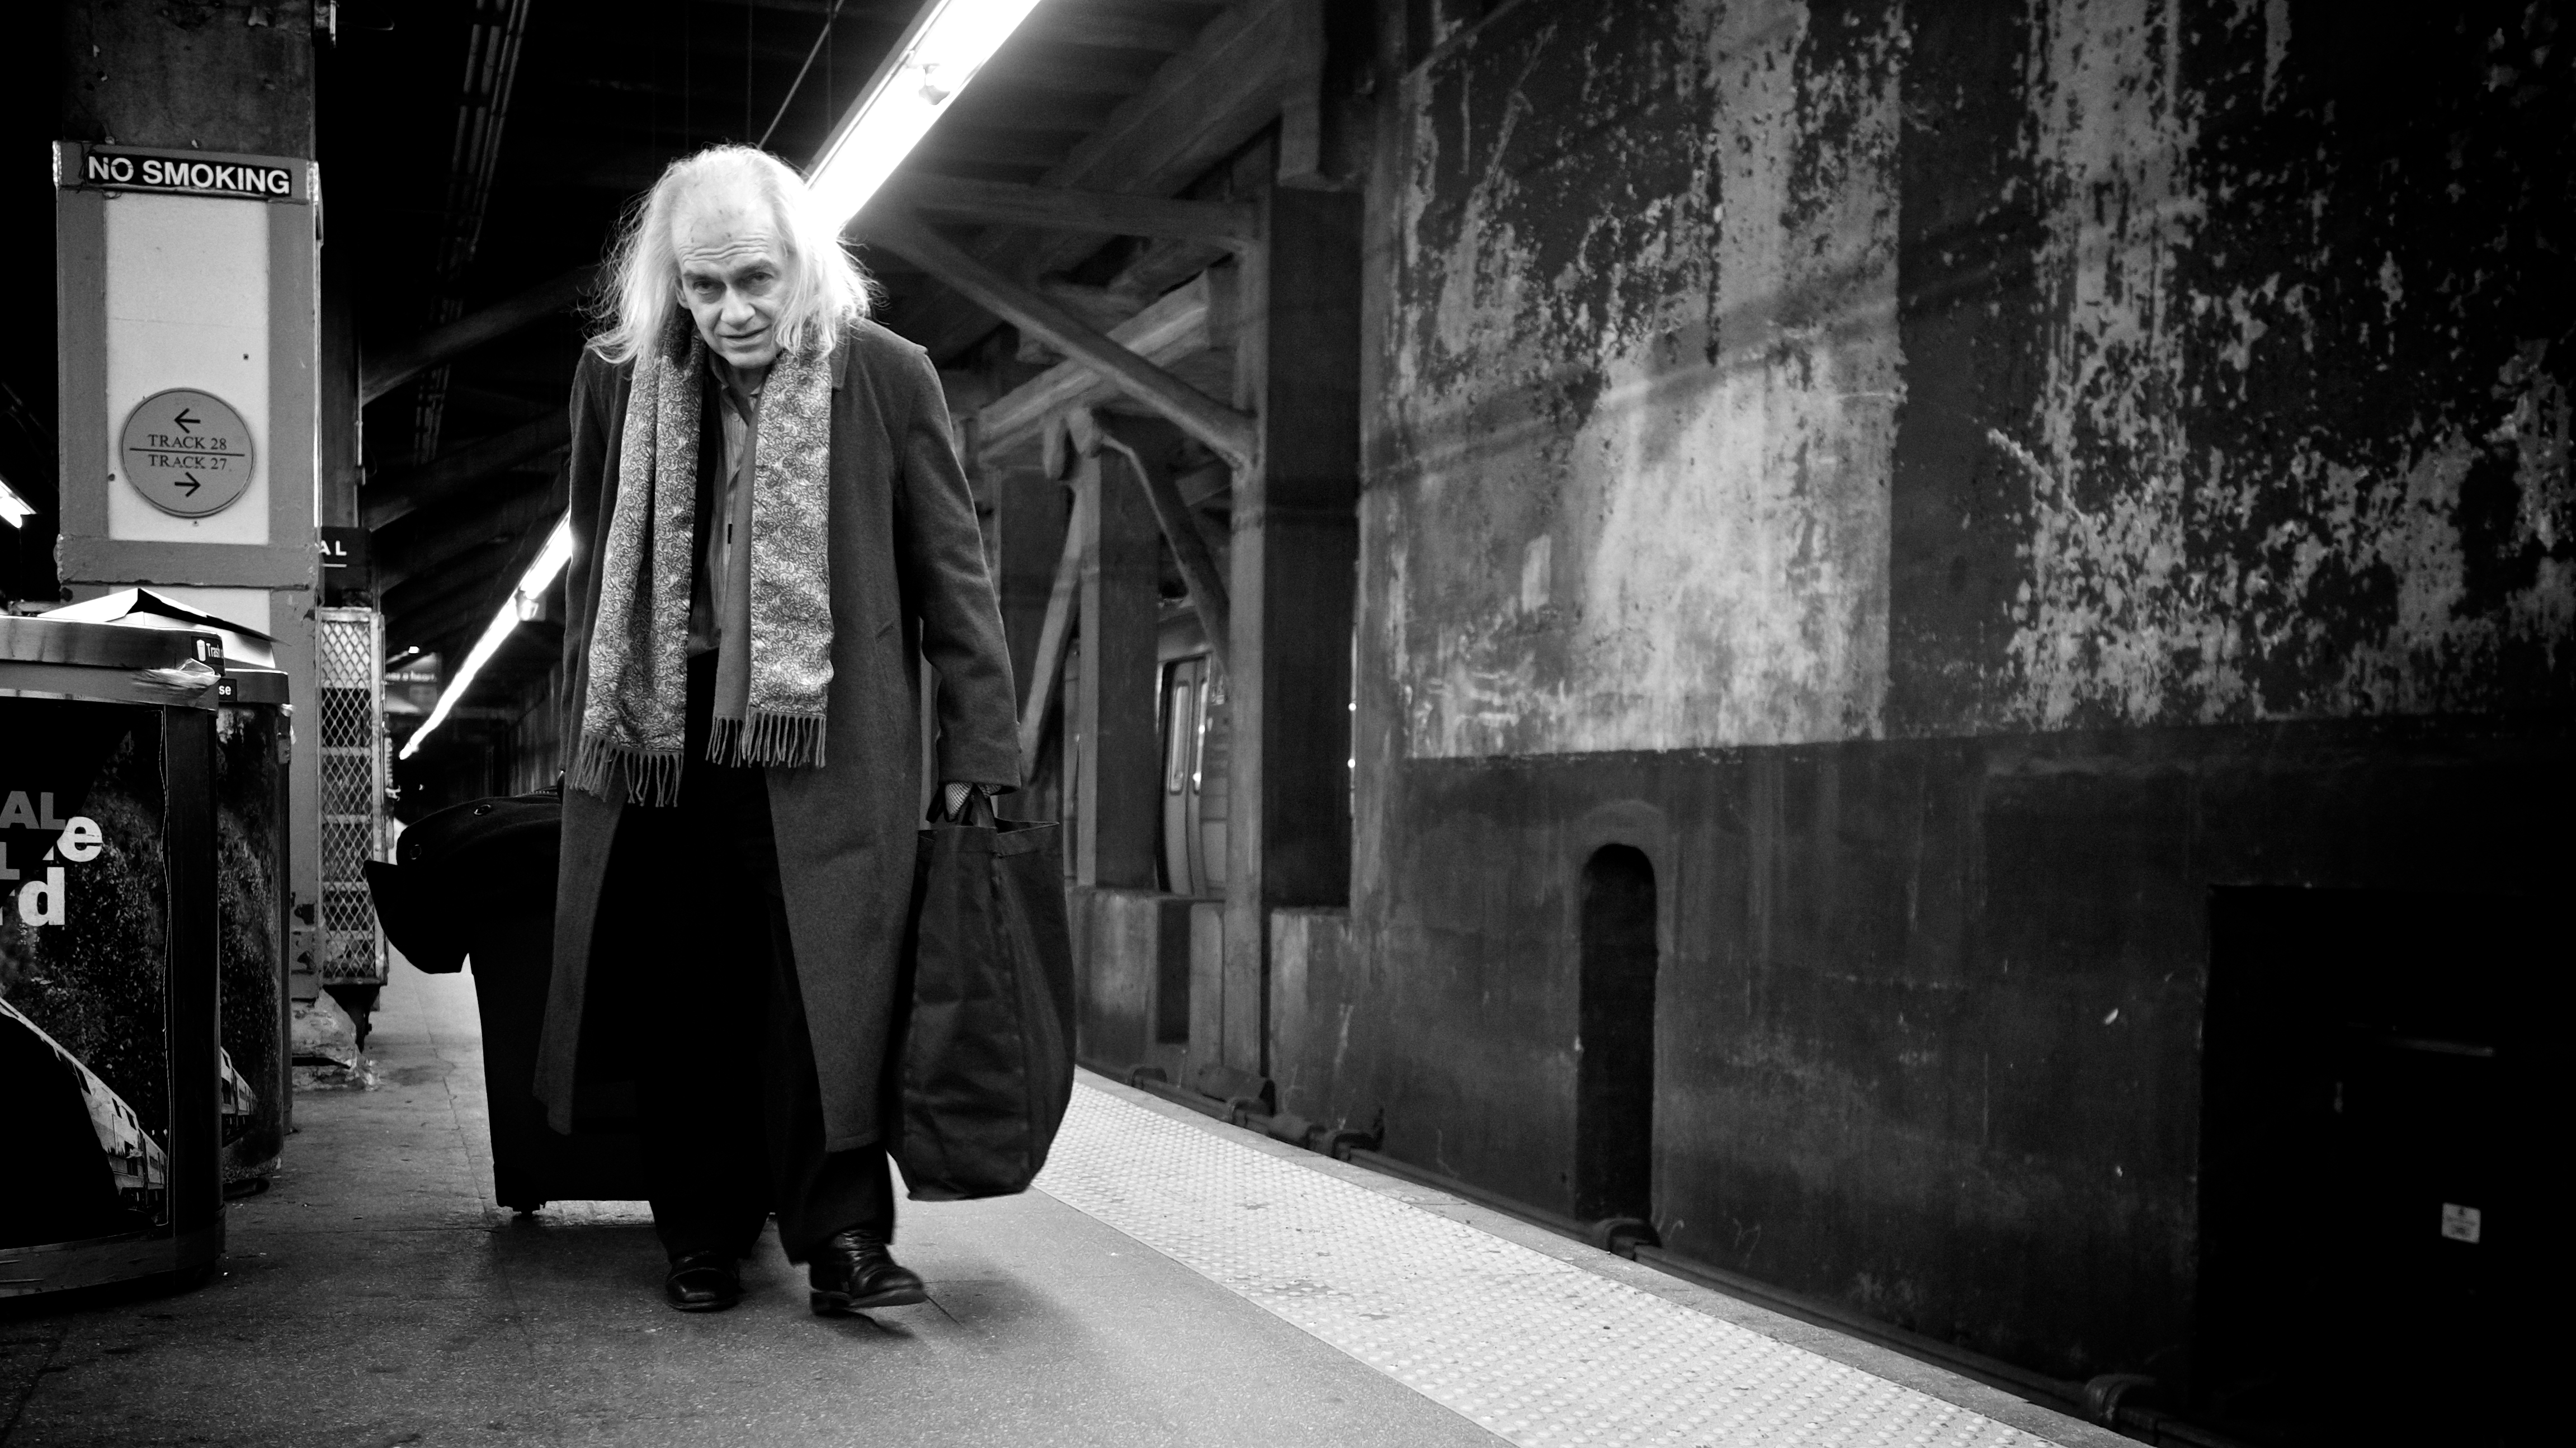
light, black and white, road, white, street, photography, alley, ebook, training, darkness, fashion, black, monochrome, streetphotography, flickr, thomas, video, infrastructure, olympus, photograph, snapshot, omd, fuji, leica, monochrom, leuthard, hcb, thomasleuthard, monochrome photography, film noir